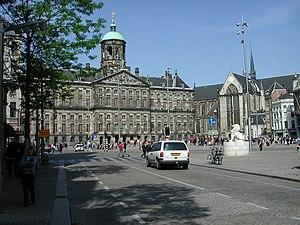
Le scenerama de Madame Tussauds d'Amsterdam est un musée de cire ouvert en 1970 dans la capitale néerlandaise.
Cet article recense les plus grandes places urbaines, pour ce qui est de la superficie.